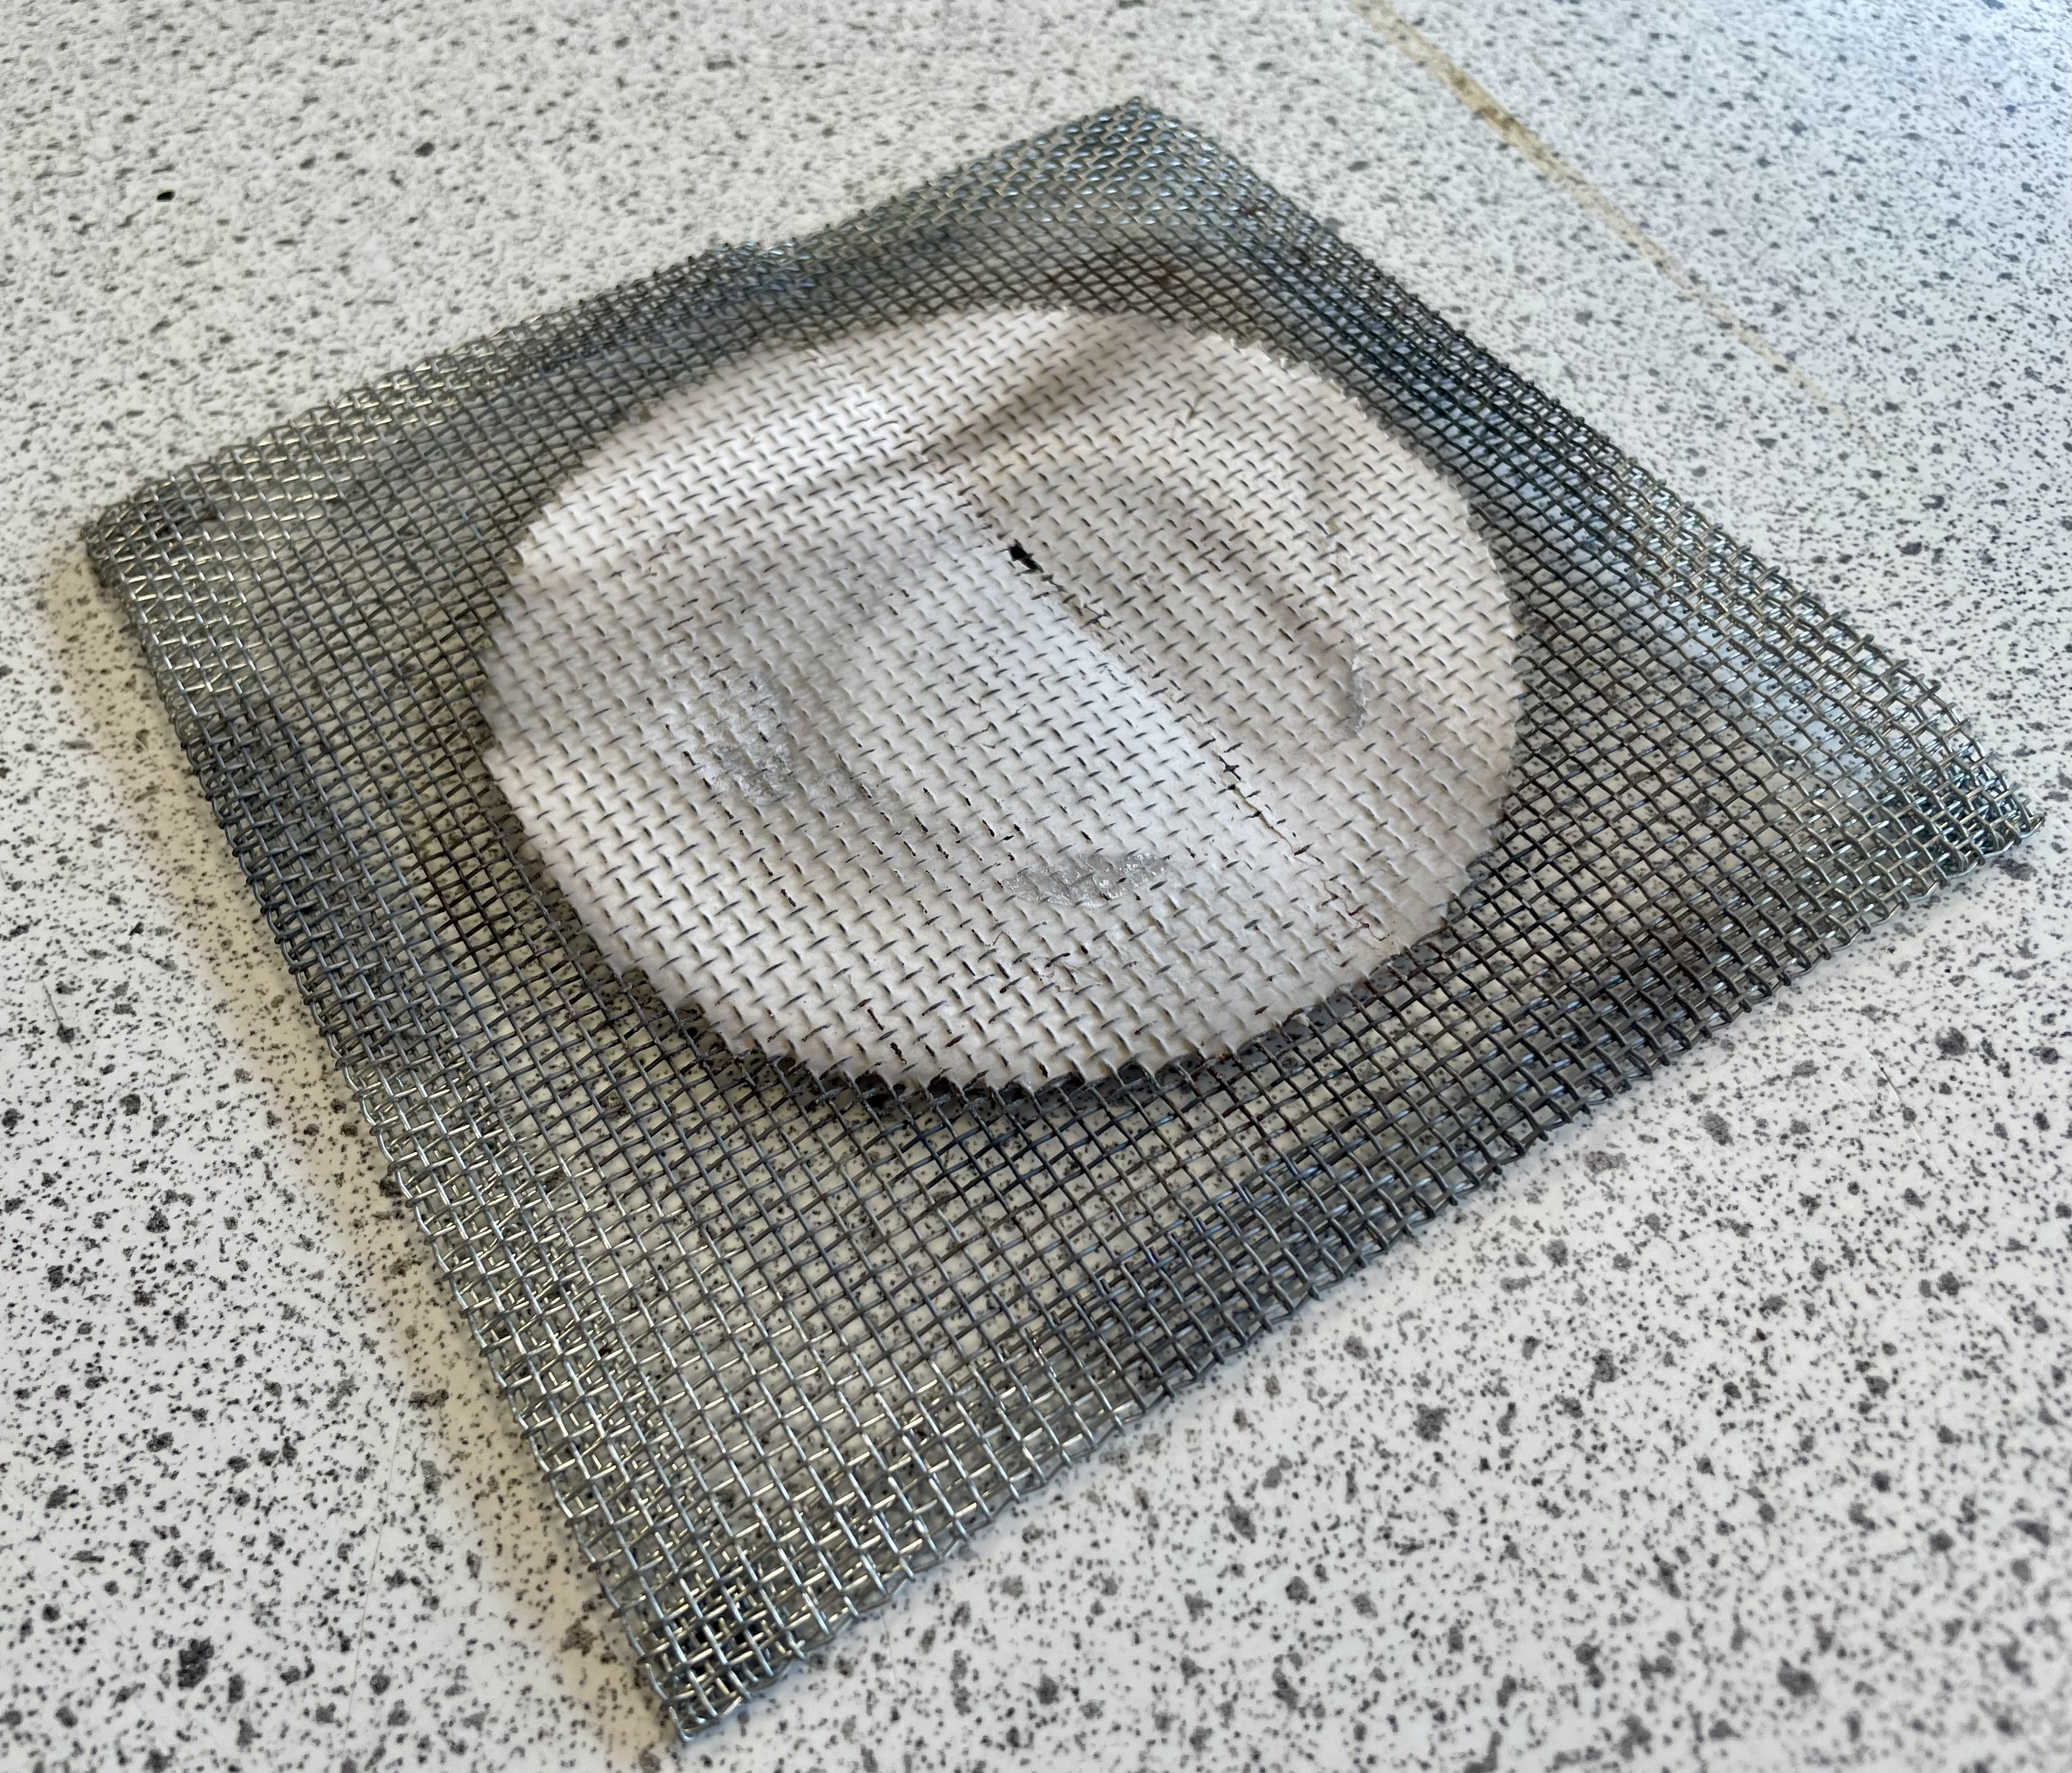
A wire Gauze
Specialty: lab-equipment